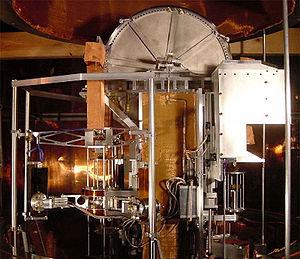
Le kilogramme, dont le symbole est kg, est l'unité de base de masse dans le Système international d'unités.
La balance de Kibble est un appareil qui permet de convertir, avec neuf chiffres significatifs, la puissance mécanique en puissance électrique et vice-versa. Il a été proposé en 1976 par Bryan Peter Kibble et rebaptisé en sa mémoire par la communauté internationale de métrologie. Ce dispositif est notamment utilisé dans la nouvelle définition du kilogramme depuis 2018.